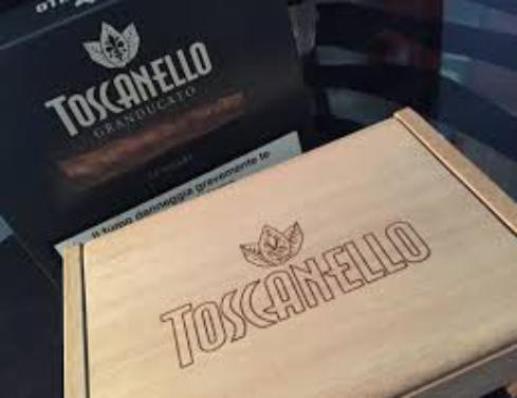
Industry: Necessities